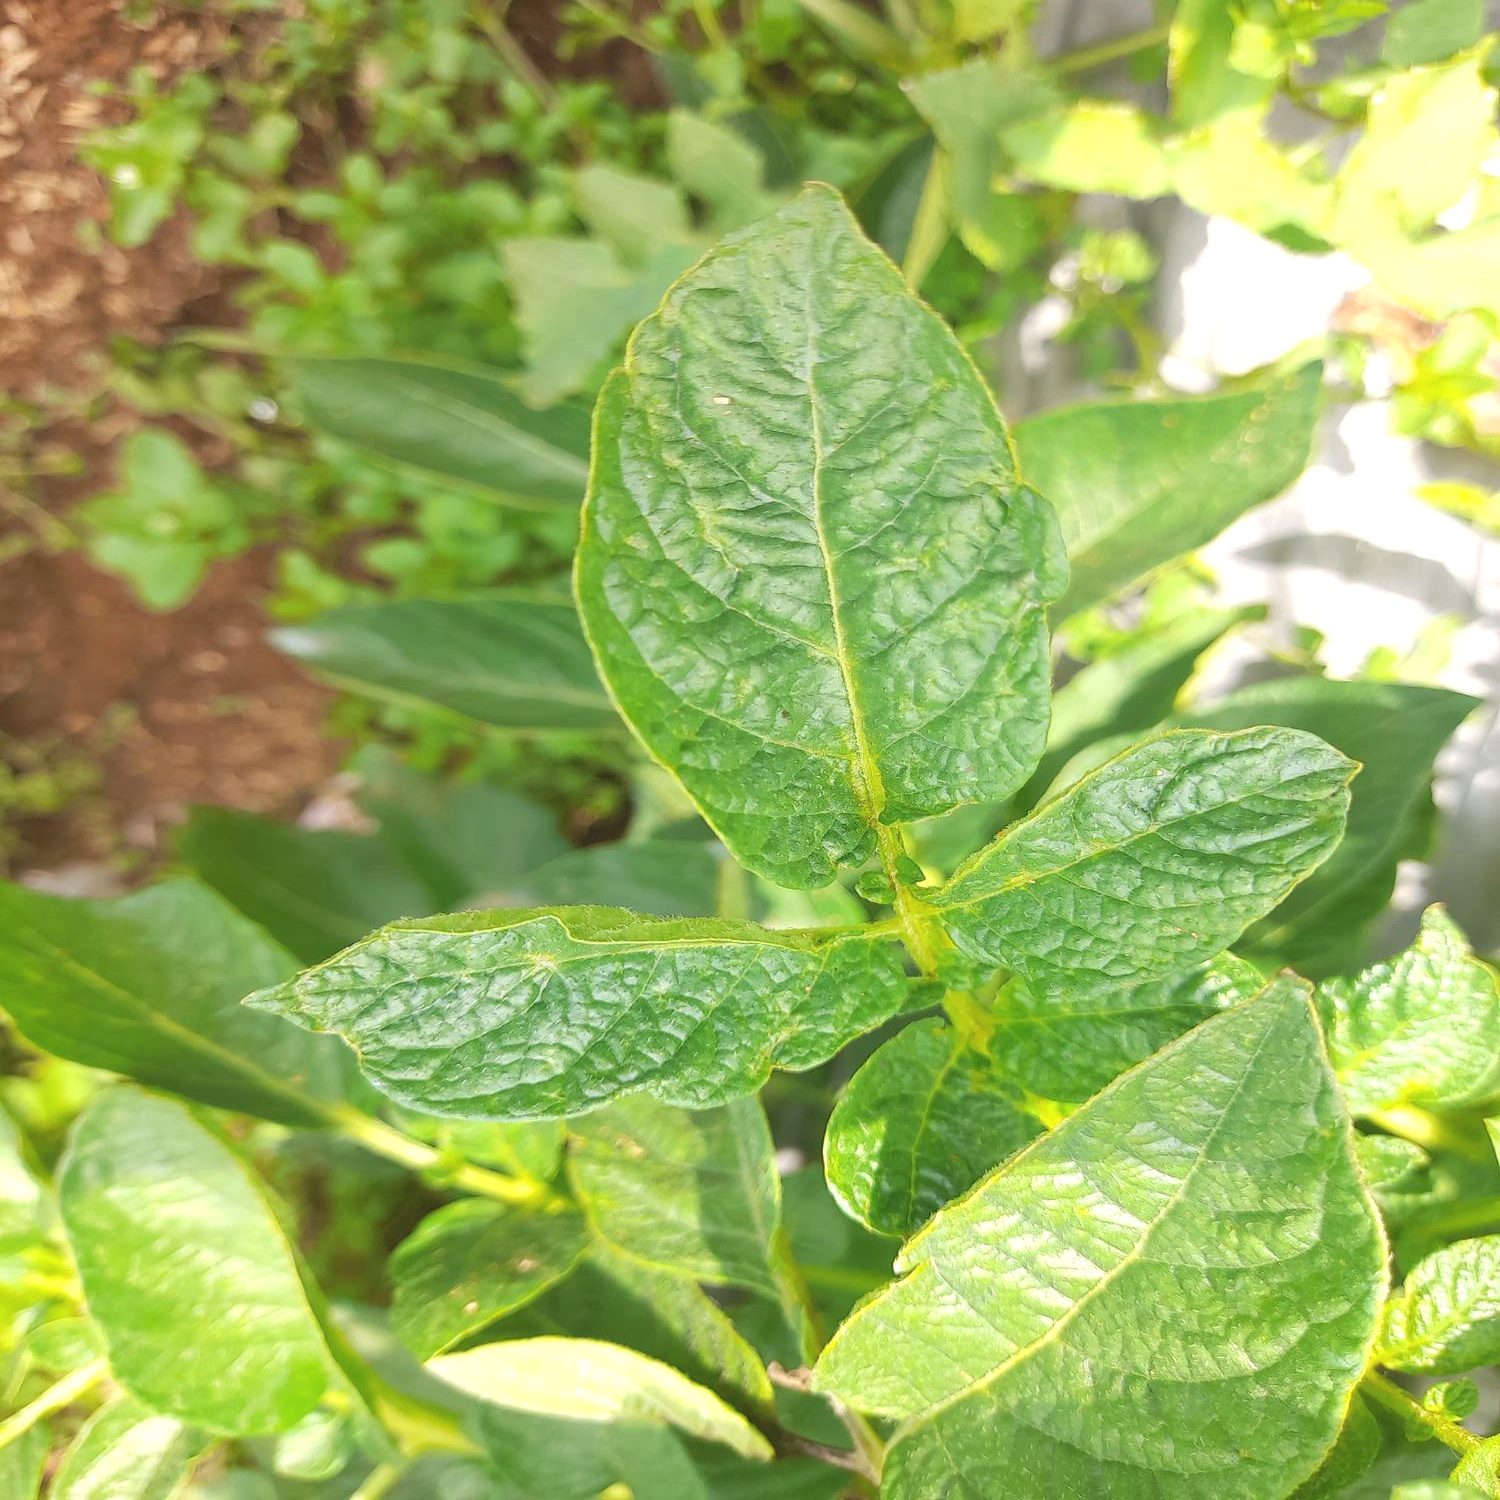
Etiqueta: Virus